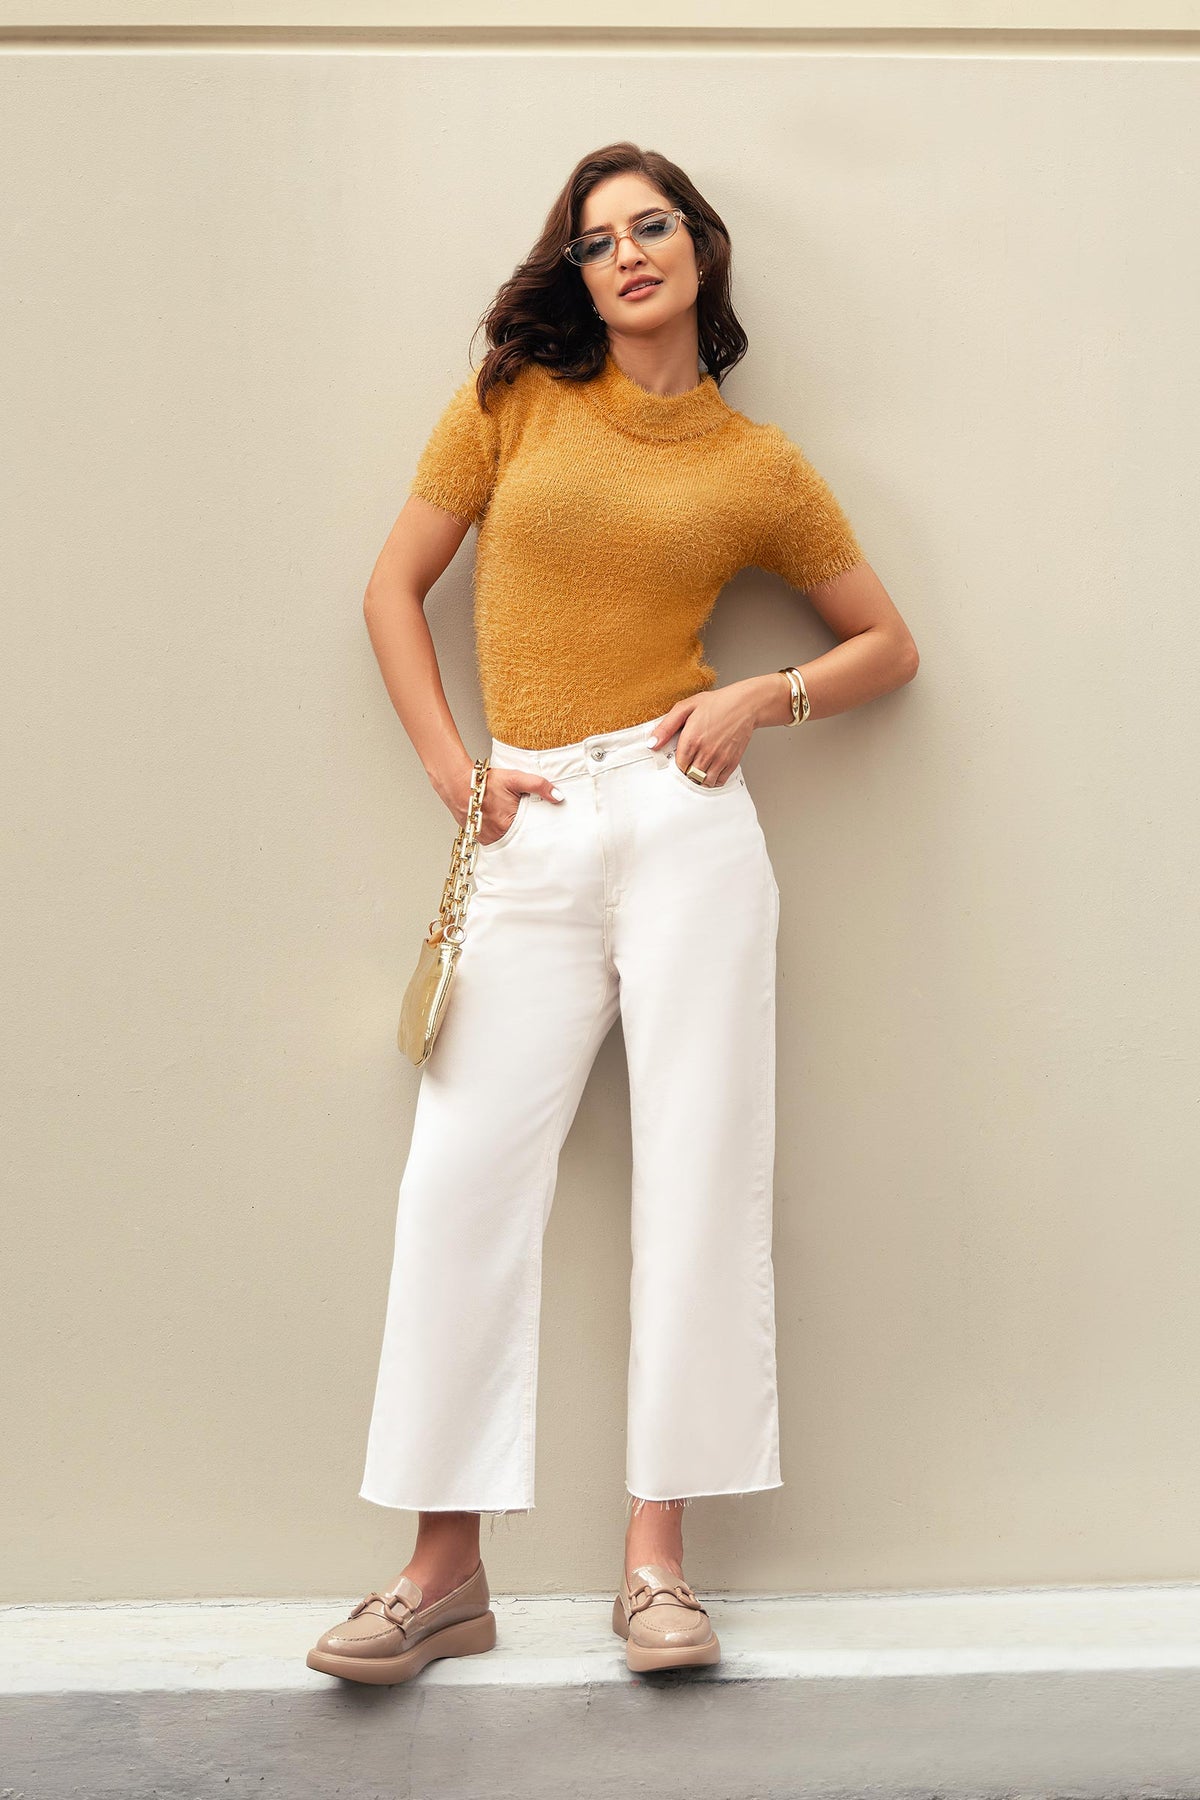
gold mustard wide leg crop pants